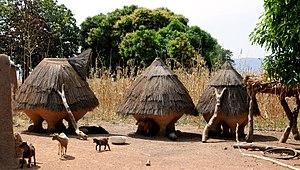
Cobly est une ville du nord-ouest du Bénin, chef-lieu de la commune du même nom et préfecture du département de l'Atacora. Elle est située à proximité de la frontière avec le Togo et non loin du Burkina Faso.